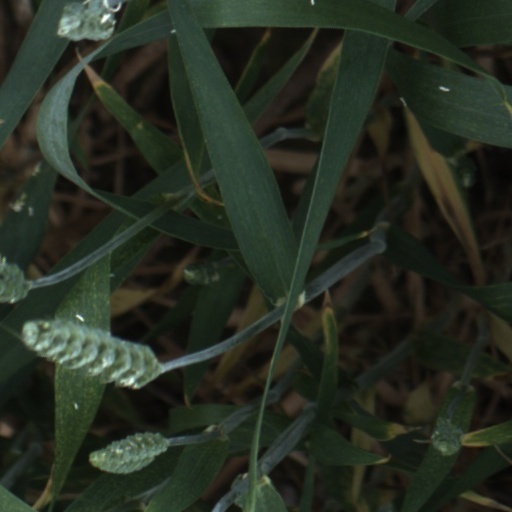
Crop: wheat